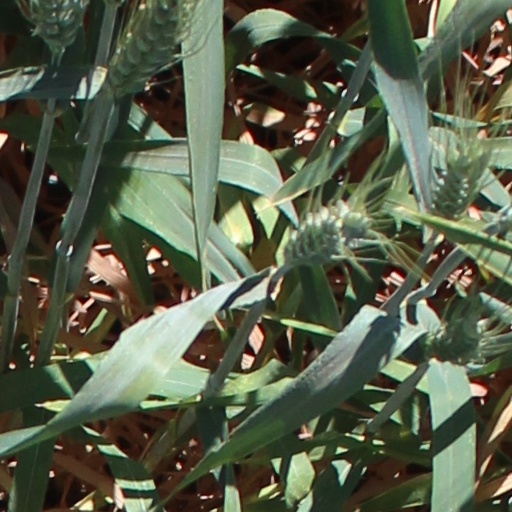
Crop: wheat